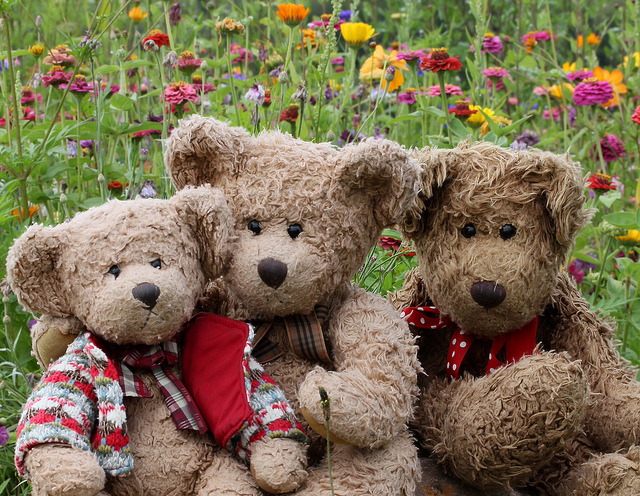
user: Given an image and a question. Answer the question in a short answer. Question: What fairy tale would you find these characters in that has a girl with goldilocks? Short Answer:
assistant: goldilocks and 3 bears